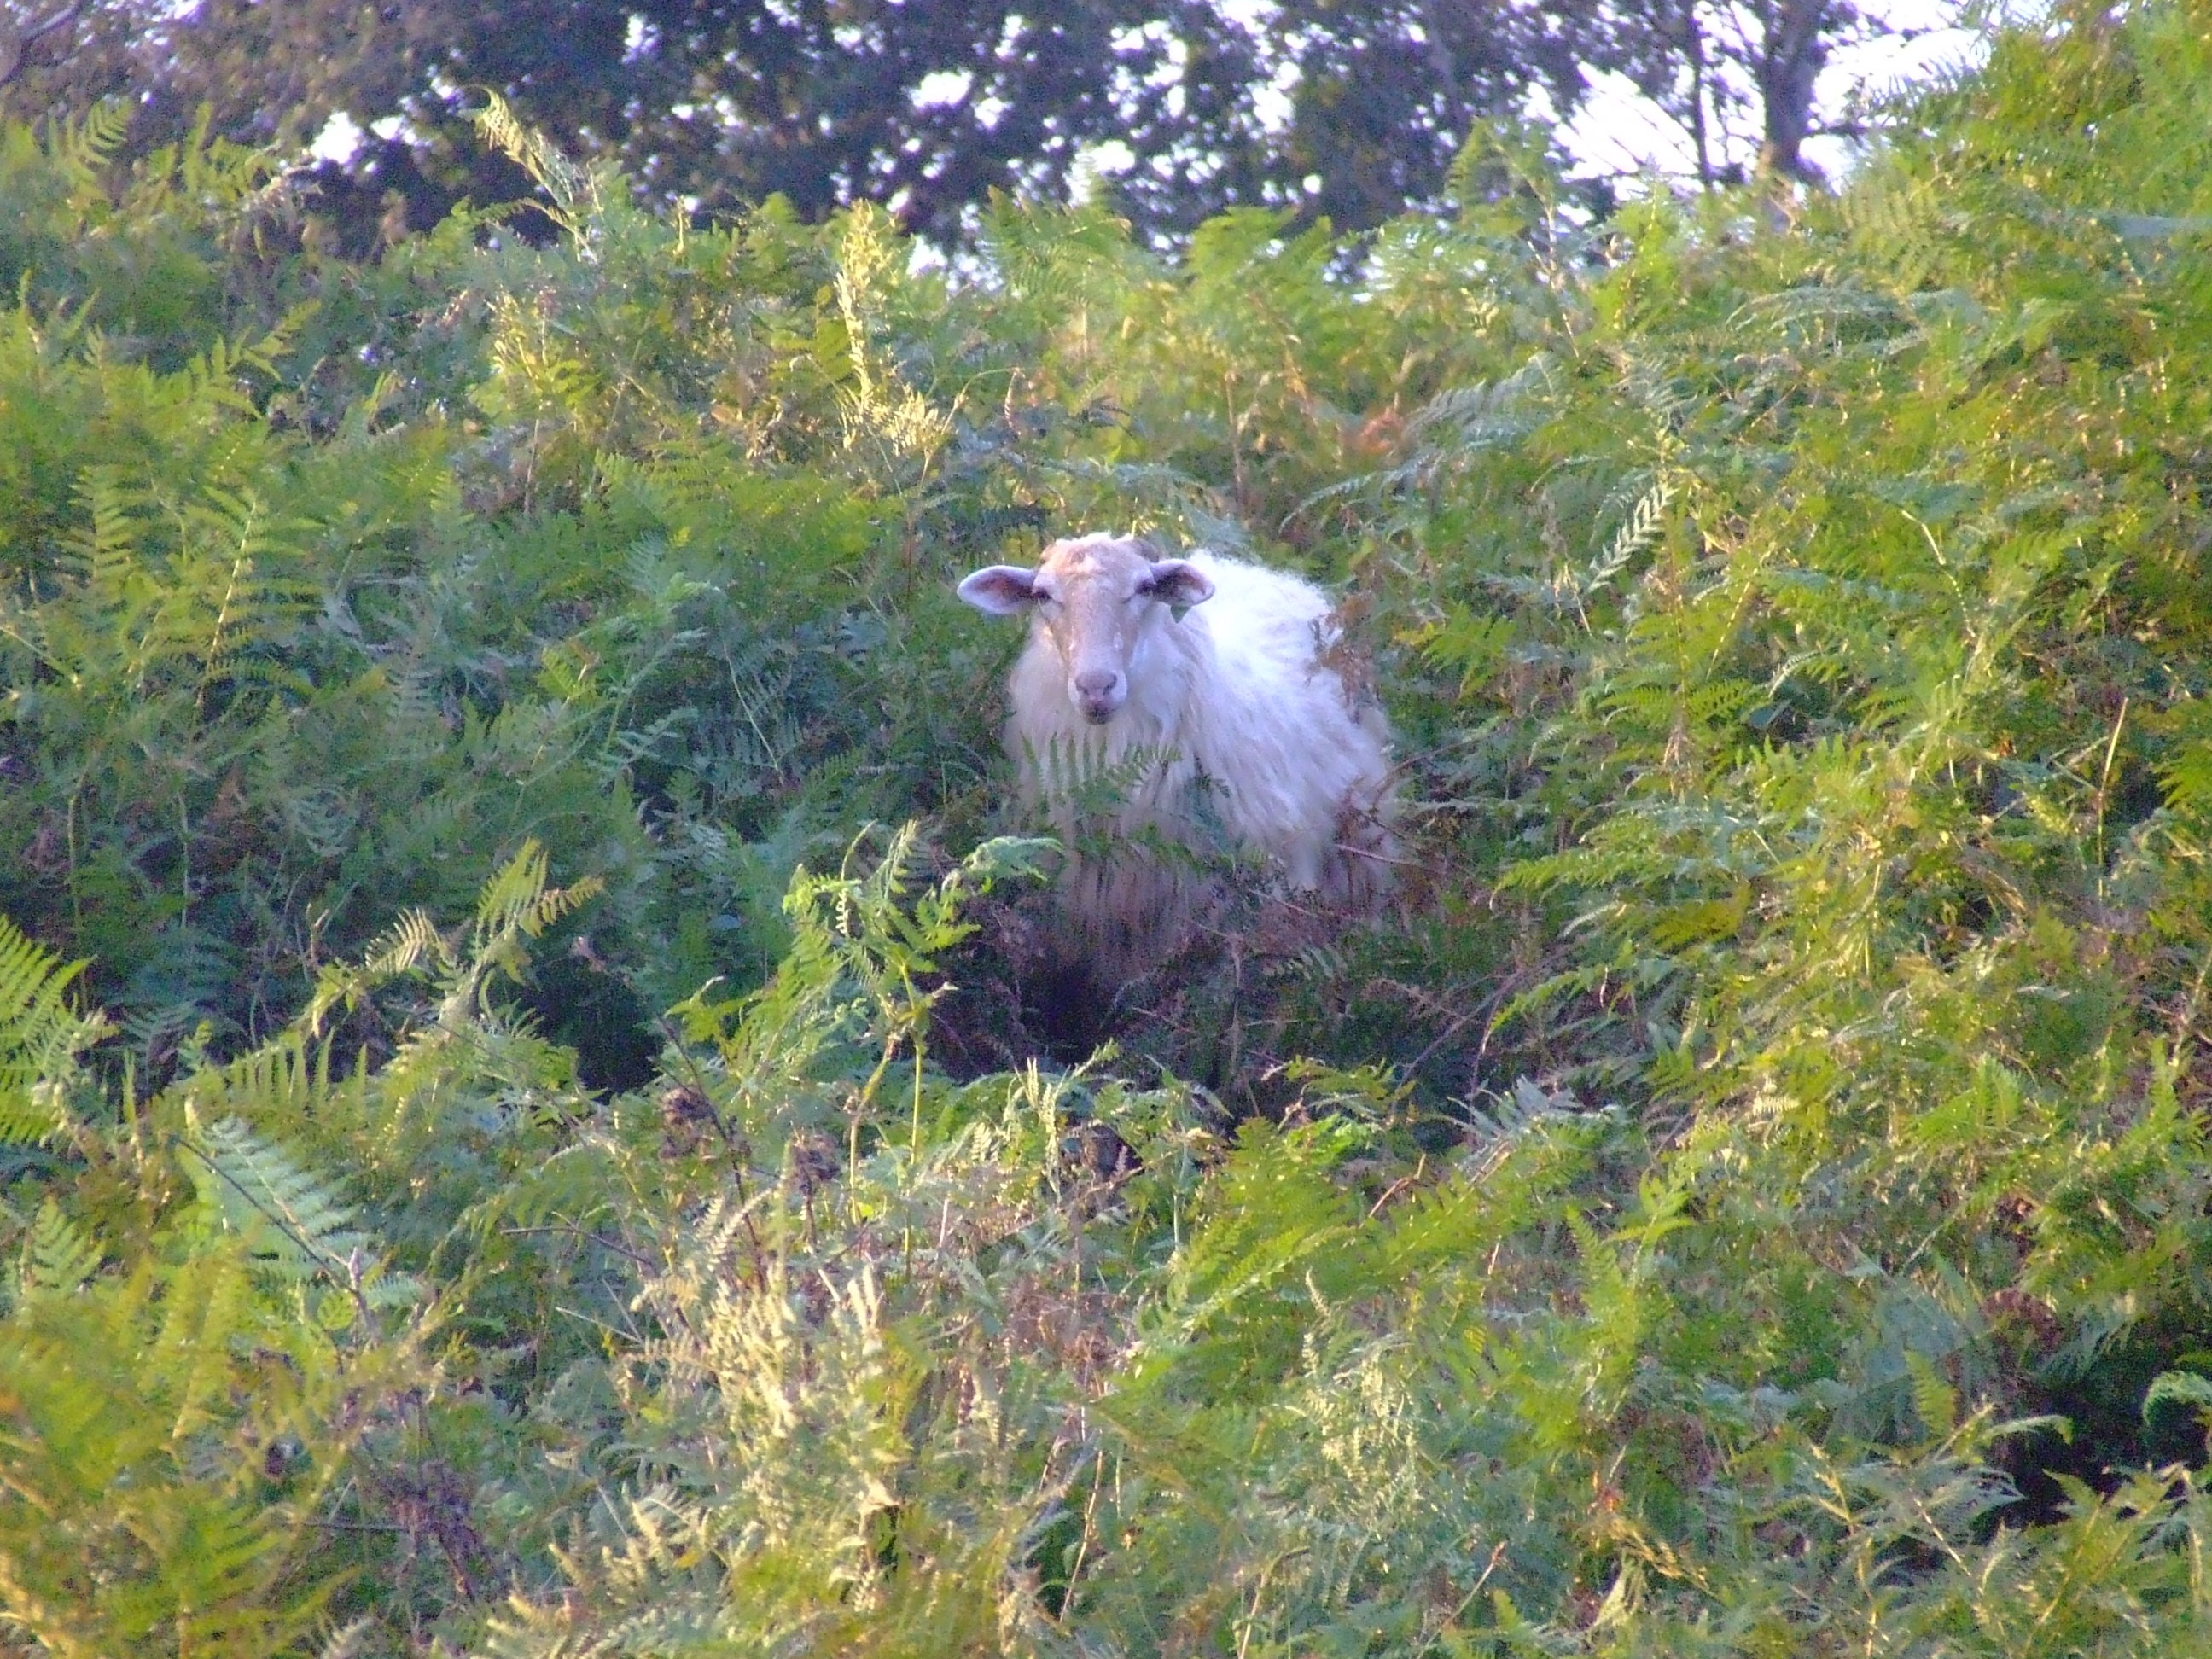
nature, wilderness, field, farm, meadow, countryside, wildlife, rural, green, sheep, fauna, shrubs